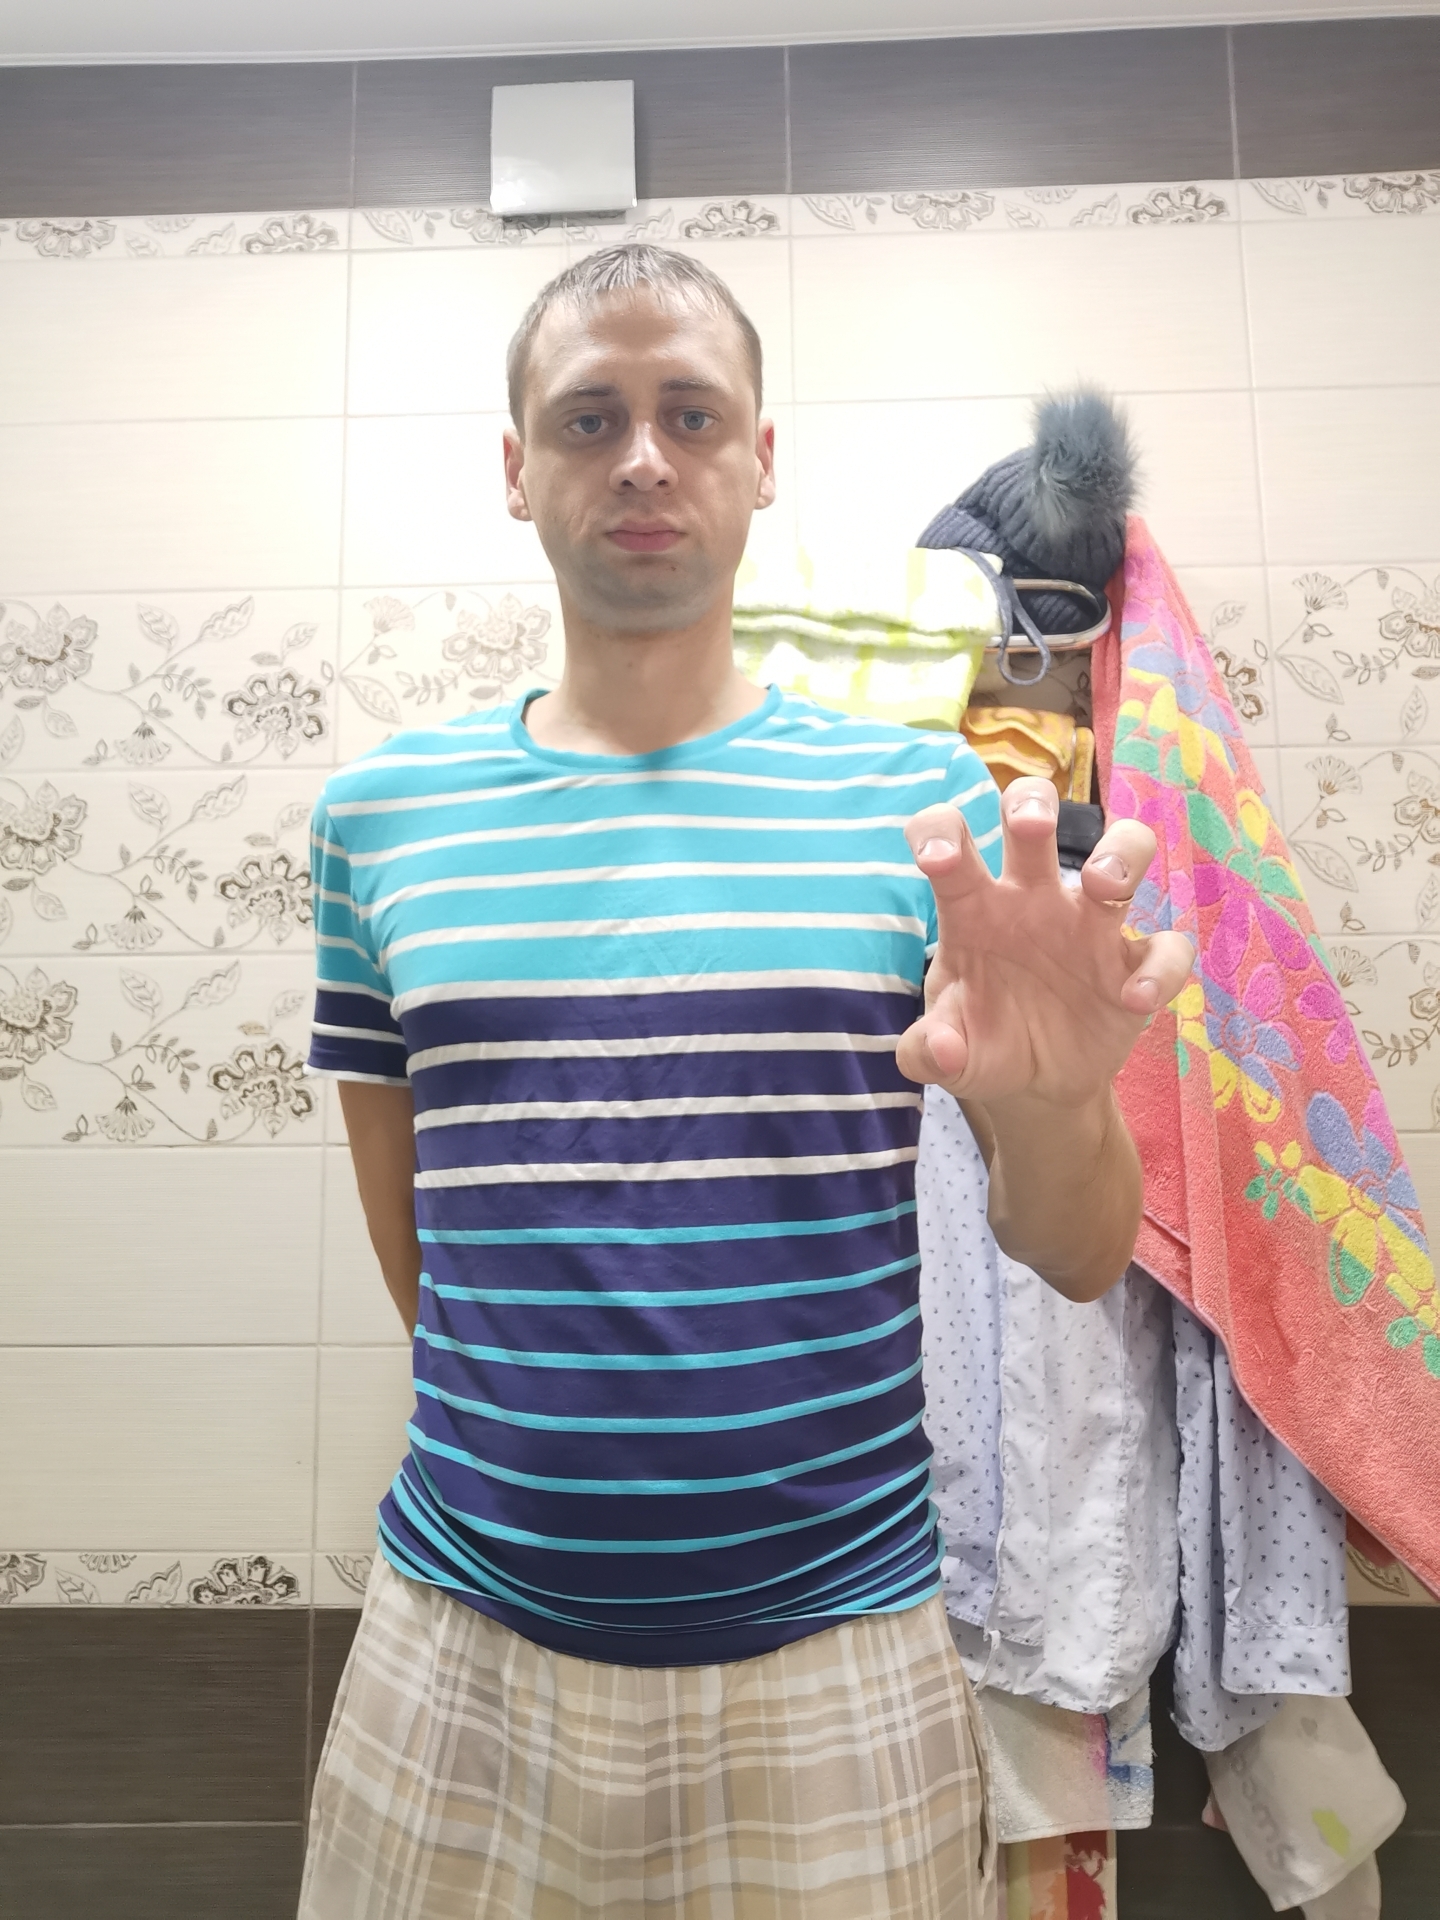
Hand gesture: grabbing